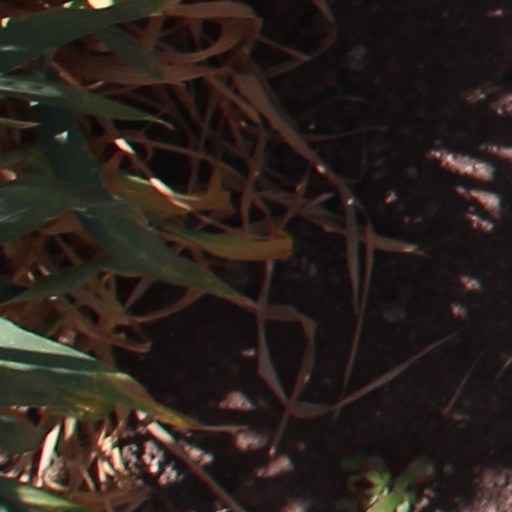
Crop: wheat